Outbound (film)

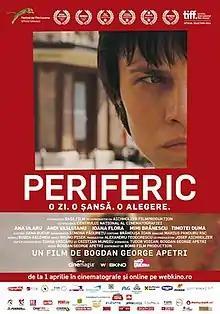
Film poster

A drama about a woman who seems able to overcome everything for freedom, except for her past mistakes.